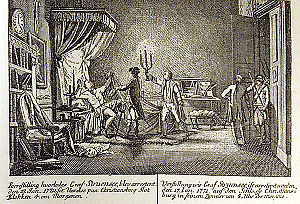
Johann Friedrich Struensee / Mytteri og oprørsplaner / Utilfredsheden i befolkningen
Struensees arrestation. Samtidigt træsnit
Struensees arrestation - fra
Johann Friedrich Struensee var en preussisk læge og politiker. I 1758 blev han stadslæge i Altona, hvor han ti år senere mødte kong Christian 7. Struensee fulgte den enevældige konge som læge på hans udlandsrejse 1767-68. Christian 7. var så tilfreds med Struensees indsats, at han fulgte kongen tilbage til København, hvor han kort efter hjemkomsten blev udnævnt til kongens livlæge. Struensee udviklede efterhånden et fortroligt forhold til dronning Caroline Mathilde – et forhold der førte til, at han fra 1770 blev dronningens elsker.